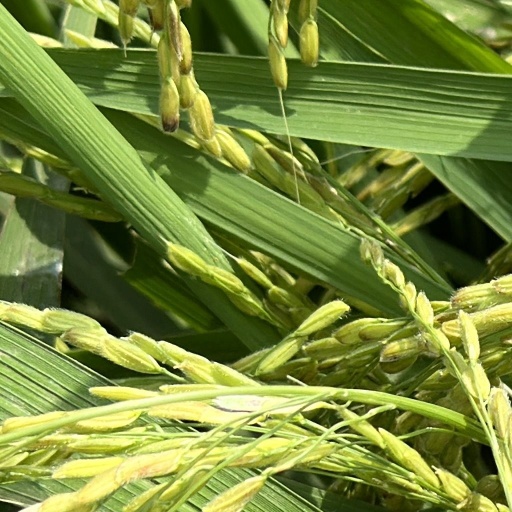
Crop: rice